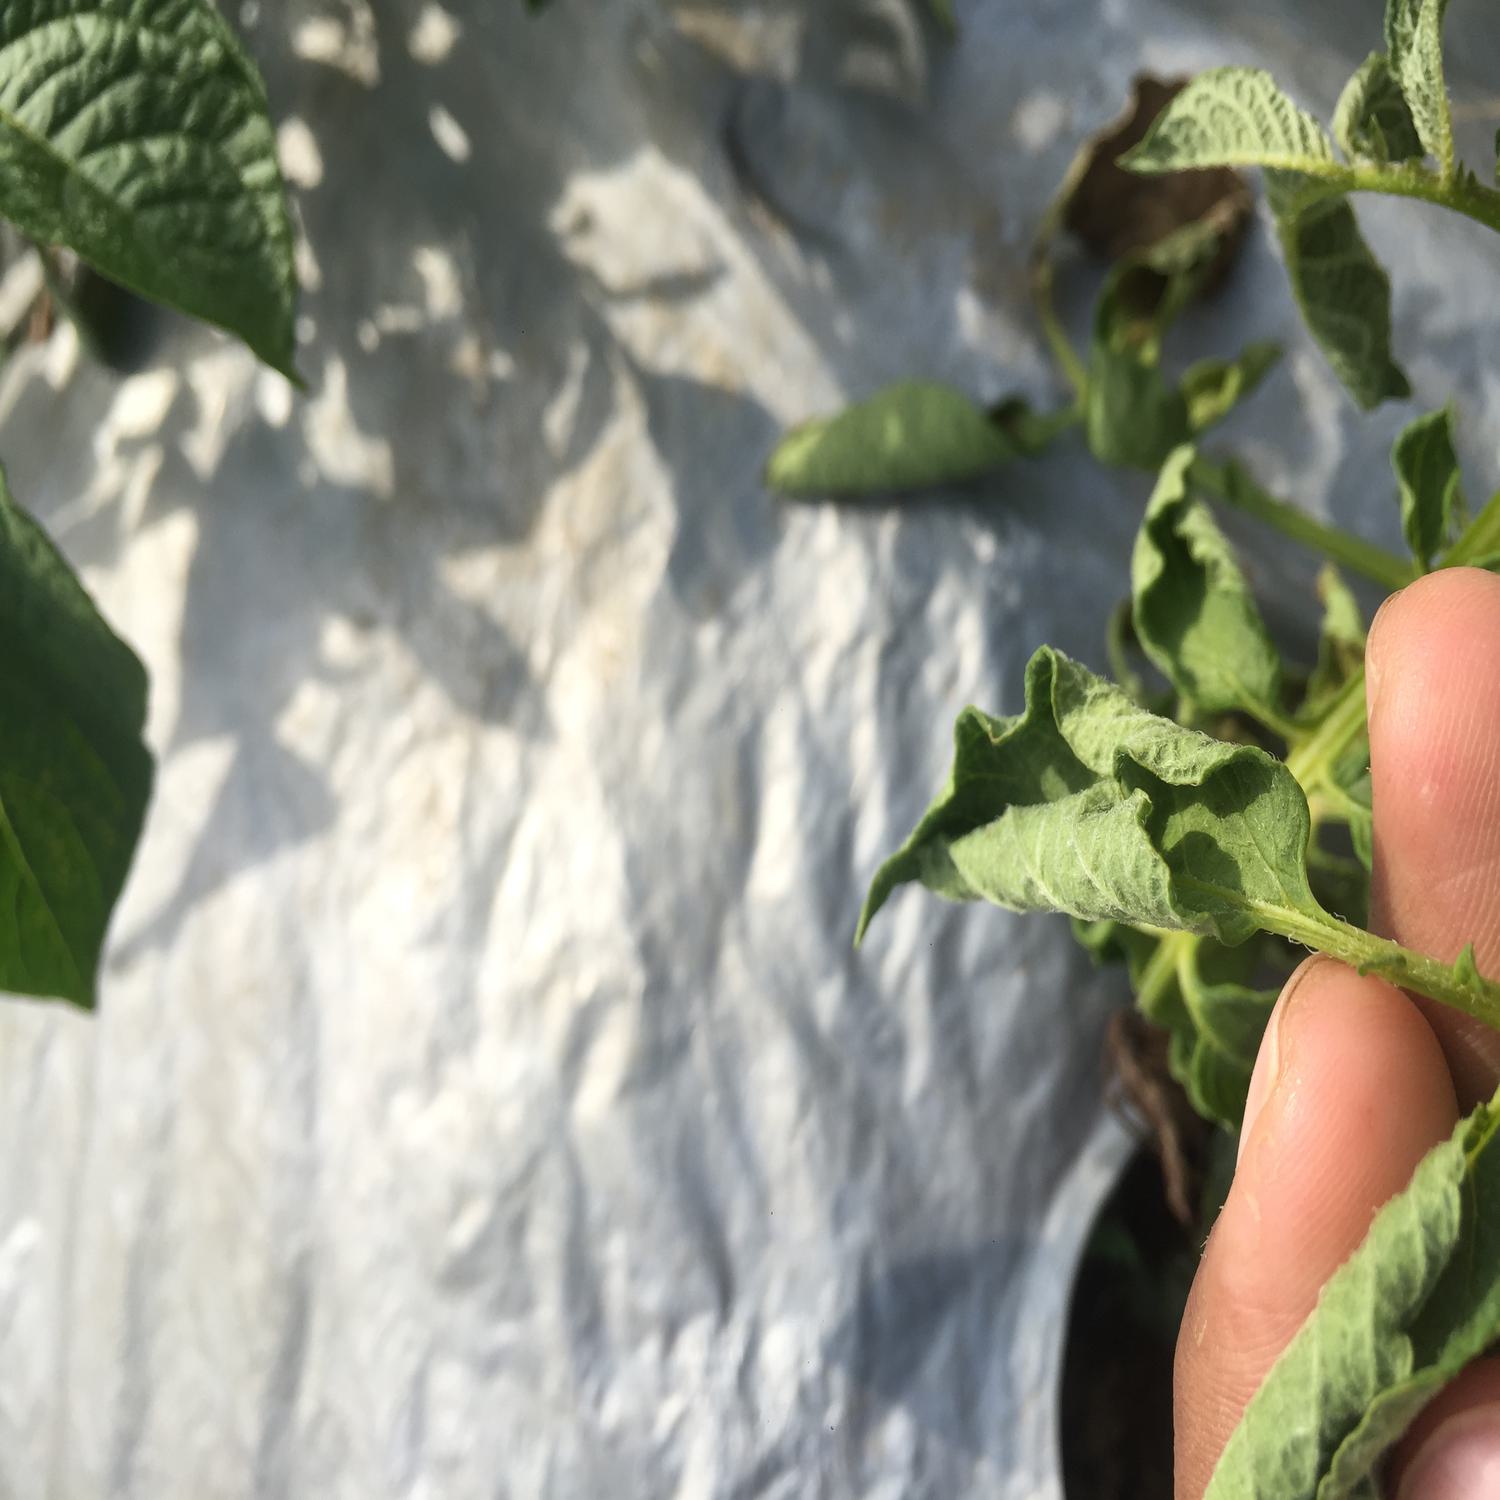
Etiqueta: Pudricion_Parda